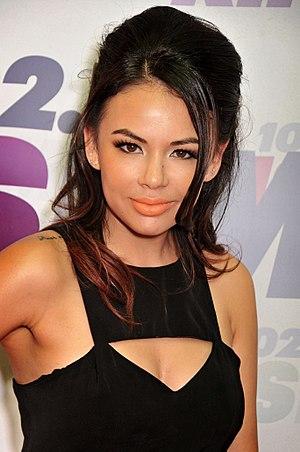
Pretty Little Liars: The Perfectionists, ou Les Menteuses : Les Perfectionnistes au Québec, est une série télévisée américaine en 10 épisodes de 42 minutes, développée par I. Marlene King et diffusée entre le 20 mars et le 22 mai 2019 sur Freeform et en simultané sur W Network au Canada.
Janel Parrish, née le 30 octobre 1988 à Oahu à Hawaï est une actrice et chanteuse américaine.
À tous les garçons : P.S. Je t'aime toujours ou À tous les garçons que j'ai aimés 2 est une comédie romantique américaine réalisée par Michael Fimognari, sorti le 12 février 2020 sur Netflix. Le film est basé sur le roman de Jenny Han sorti en 2015, P.S. Je t'aime encore.